Human behavior

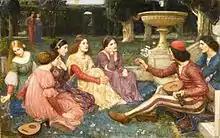
Social interaction and creative expression are forms of human behavior

Human behavior is the potential and expressed capacity (mentally, physically, and socially) of human individuals or groups to respond to internal and external stimuli throughout their life. Behavior is driven by genetic and environmental factors that affect an individual. Behavior is also driven, in part, by thoughts and feelings, which provide insight into individual psyche, revealing such things as attitudes and values. Human behavior is shaped by psychological traits, as personality types vary from person to person, producing different actions and behavior.